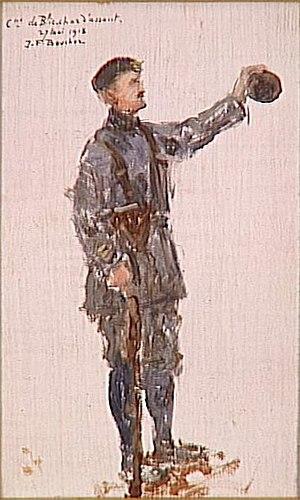
Portrait du capitaine de Blic (chars d'assaut), 27 mai 1918, par Bouchor
Emmanuel de Blic, né au château de Pommard le 13 juin 1881 et mort au château d'Échalot le 11 avril 1961, est un militaire français de la Première Guerre mondiale.